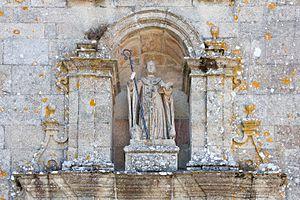
La romería de Saint-Benoît de Lérez est une fête populaire célébrée le 11 juillet dans le monastère de Saint-Sauveur de Lérez à Pontevedra. Le pèlerinage, qui se déroule depuis 1929, a été déclaré fête d'intérêt touristique en Galice.